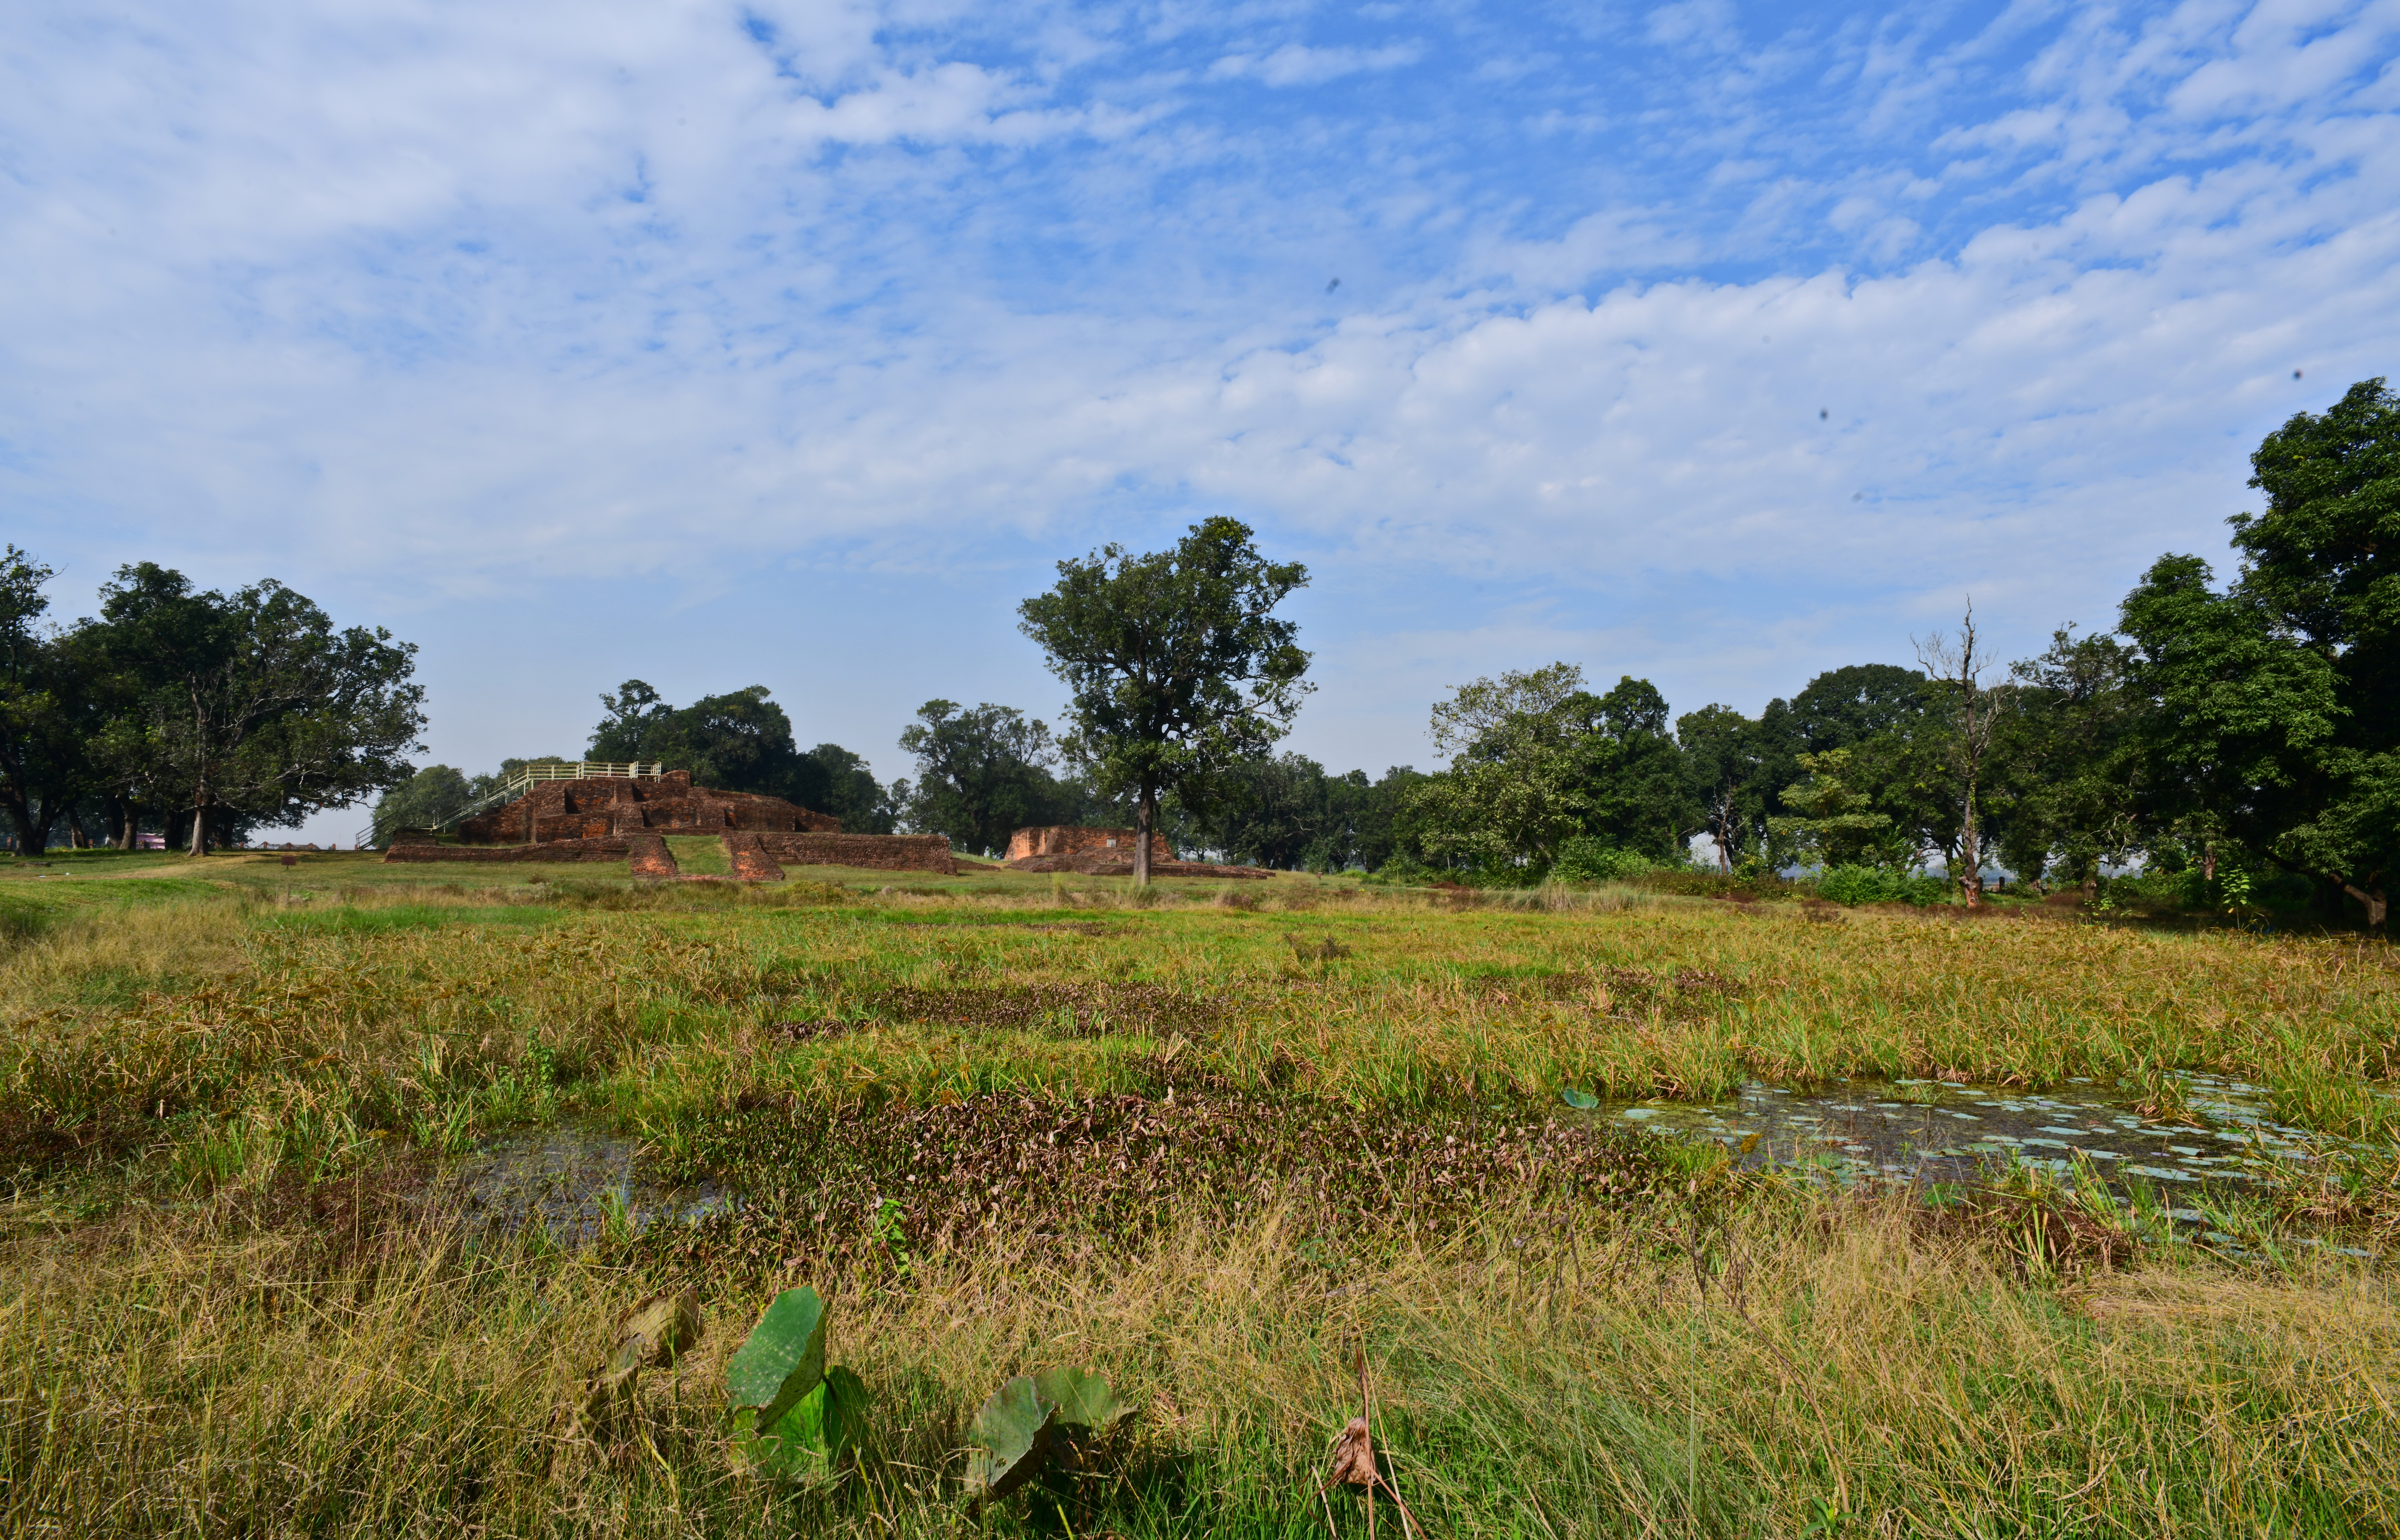
Heritage site: Kudan